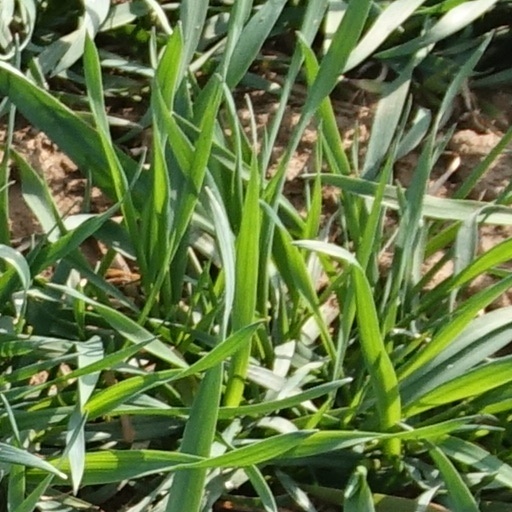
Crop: wheat